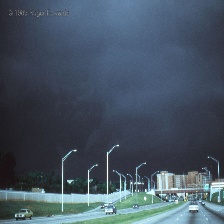
Cloud type: Nimbostratus